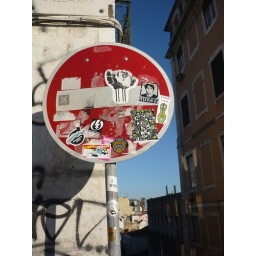
street sign in Bairro Alto 'hood